John White (minister)

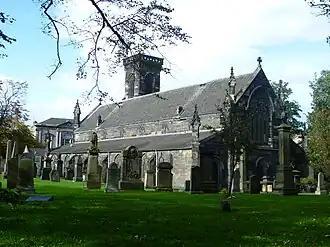
South Leith Parish Church from Constitution Street

John White CH (1867–1951) was a minister of the Church of Scotland. He served as Moderator of the General Assembly of the Church of Scotland in 1925 and again at the reunion Assembly of 1929. White was one of the most influential figures in the Church of Scotland during the early decades of the 20th century, though his influence waned later in his life and he appeared increasingly isolated and anachronistic.